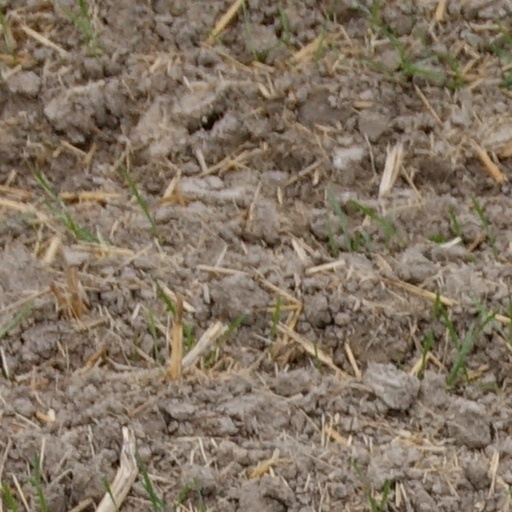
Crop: wheat